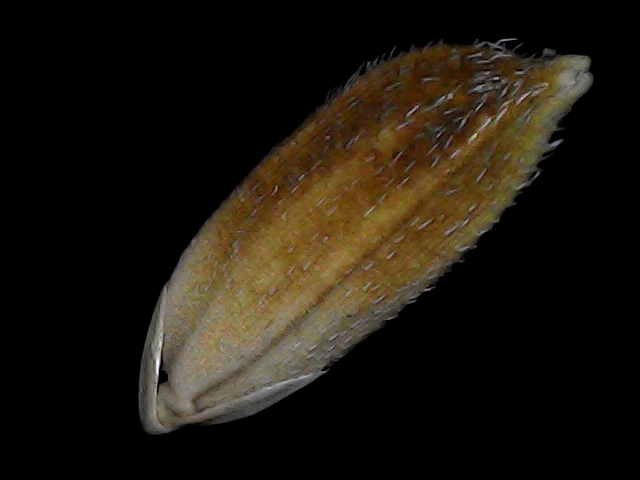
Rice variety: Bd91